Slave Theater

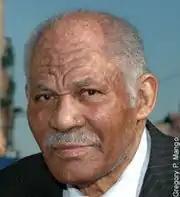
Photograph of Judge John Phillips

In 1984, Brooklyn civil court judge John Phillips bought and renamed the Regent Theater (built in 1910). He had produced an interracial romance film "Hands Across Two Continents" and couldn't convince theaters to screen it, so he bought two theaters in Brooklyn to have the movie played. He renamed the Regent Theater the Slave Theater because, according to the website "Brownstoner", he wanted to "remind everyone in the community, including himself, where they came from. He didn’t particularly care that many in that community were offended by the name, either". In response to in Queens later in the 1980s , Judge Phillips opened the theater as a space for the local Black community and civil rights work; Al Sharpton started holding weekly rallies at the theater, which he cites as a reason for increased civil rights organizing in Brooklyn at the time. For example, the Slave Theater was a gathering point for marches (and speeches by Al Sharpton and C. Vernon Mason) following the acquittal of John Vento and Keith Mondello for the murder of Yusef Hawkins in August 1989.